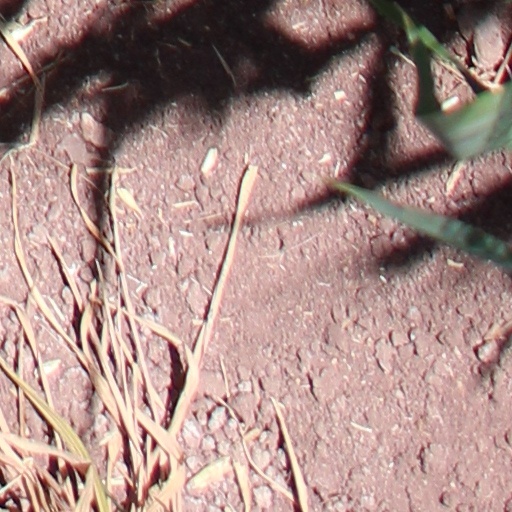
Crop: wheat